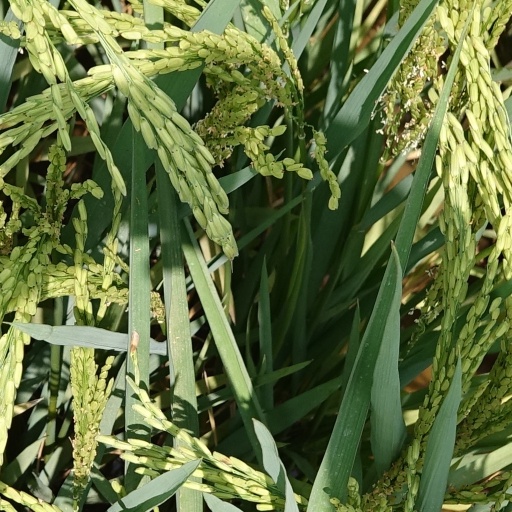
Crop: rice